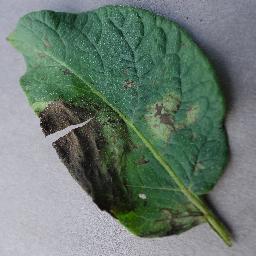
Label: Potato___Late_blight